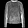
Label: Pullover